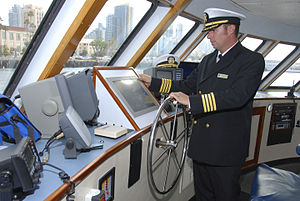
Kaptajn (transport)
En kaptajn på broen
Kaptajn benævner den person, der har ansvaret for et fartøj, i daglig tale skipper. På større fartøjer rangerer kaptajnen som øverste officer i besætningen.